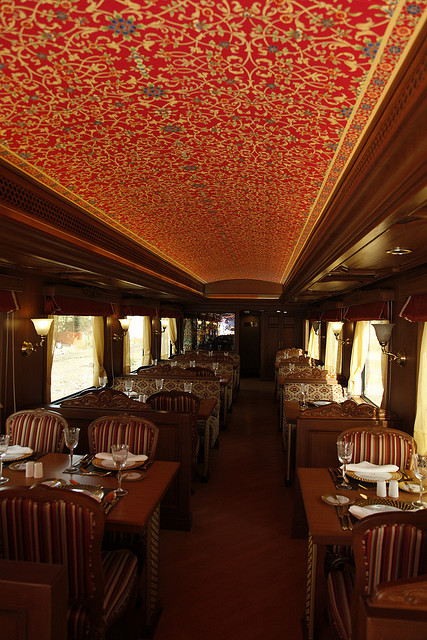
Inside view of elegant train dining car, with no passengers.

A small dining hall inside of a train.

A dining car on a train with no one seen